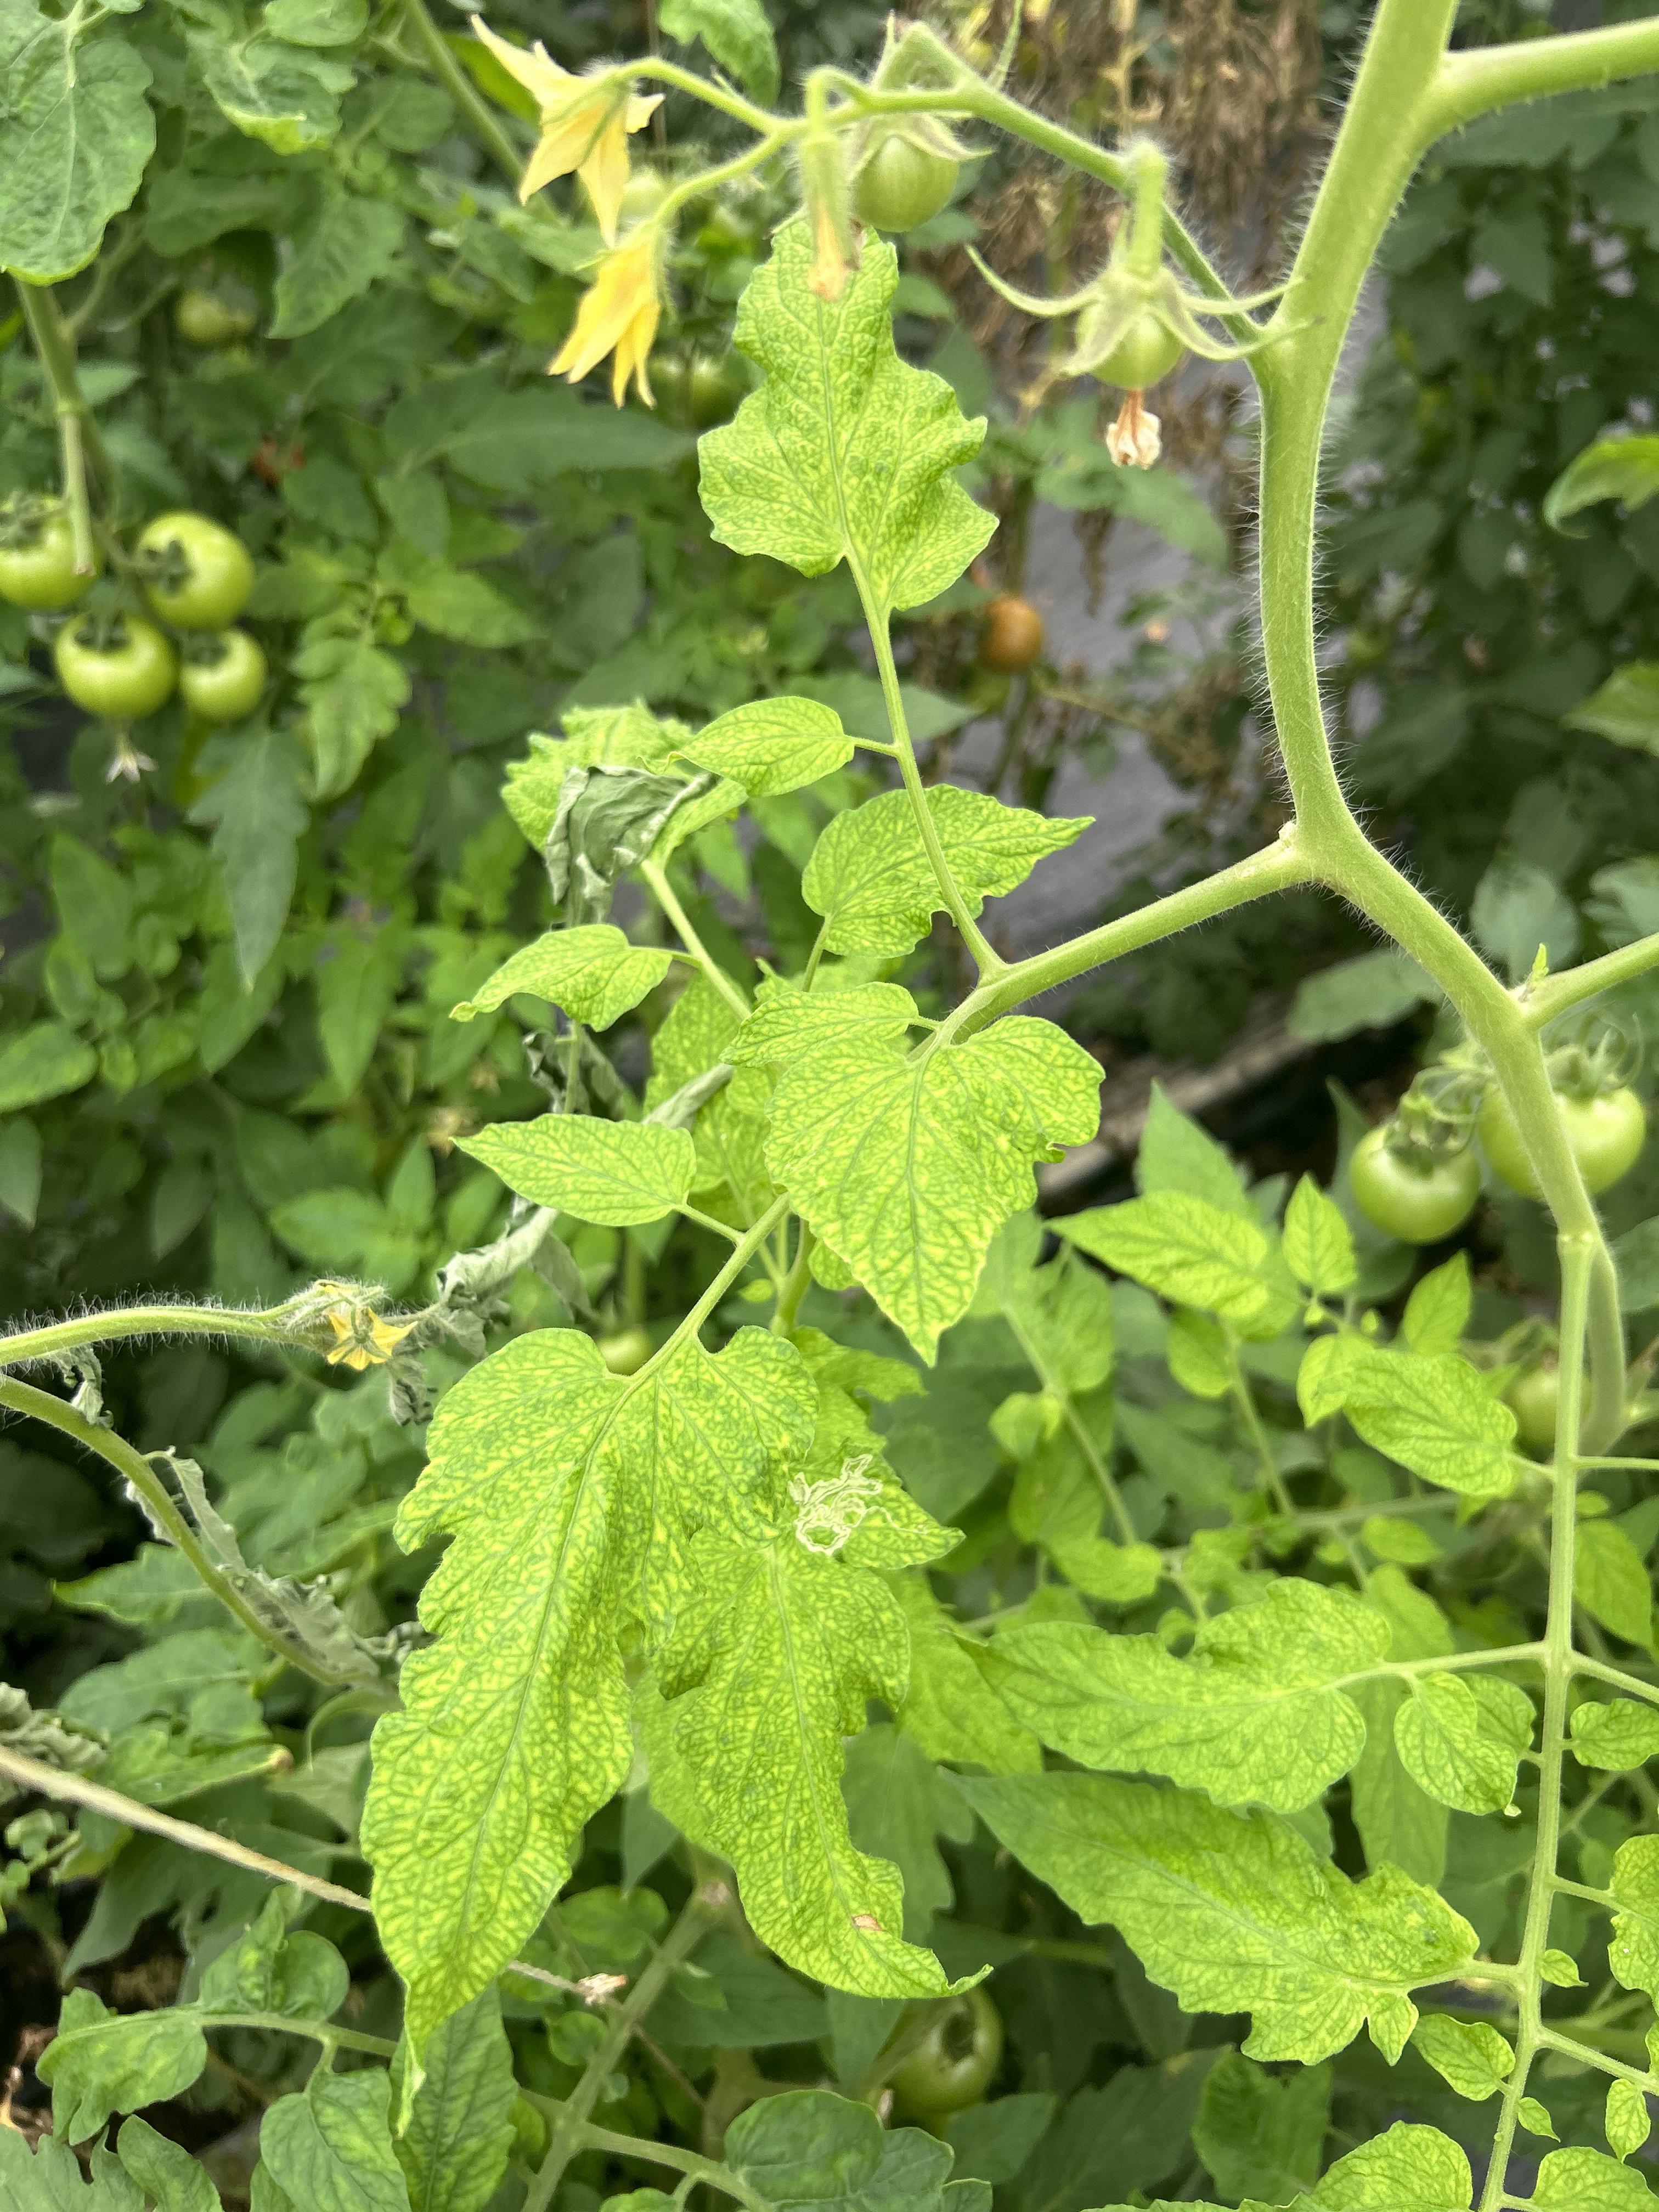
Disease: Viral